Answer in natural language. How many Dressers are visible in the scene? Choose between the following options: 0, 2, 4, 3 or 1
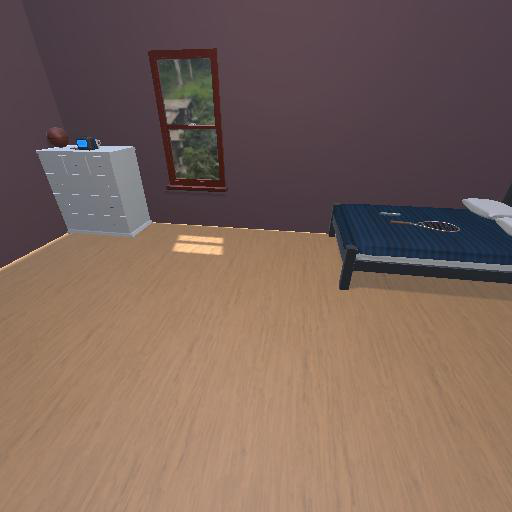
<answer>1</answer>